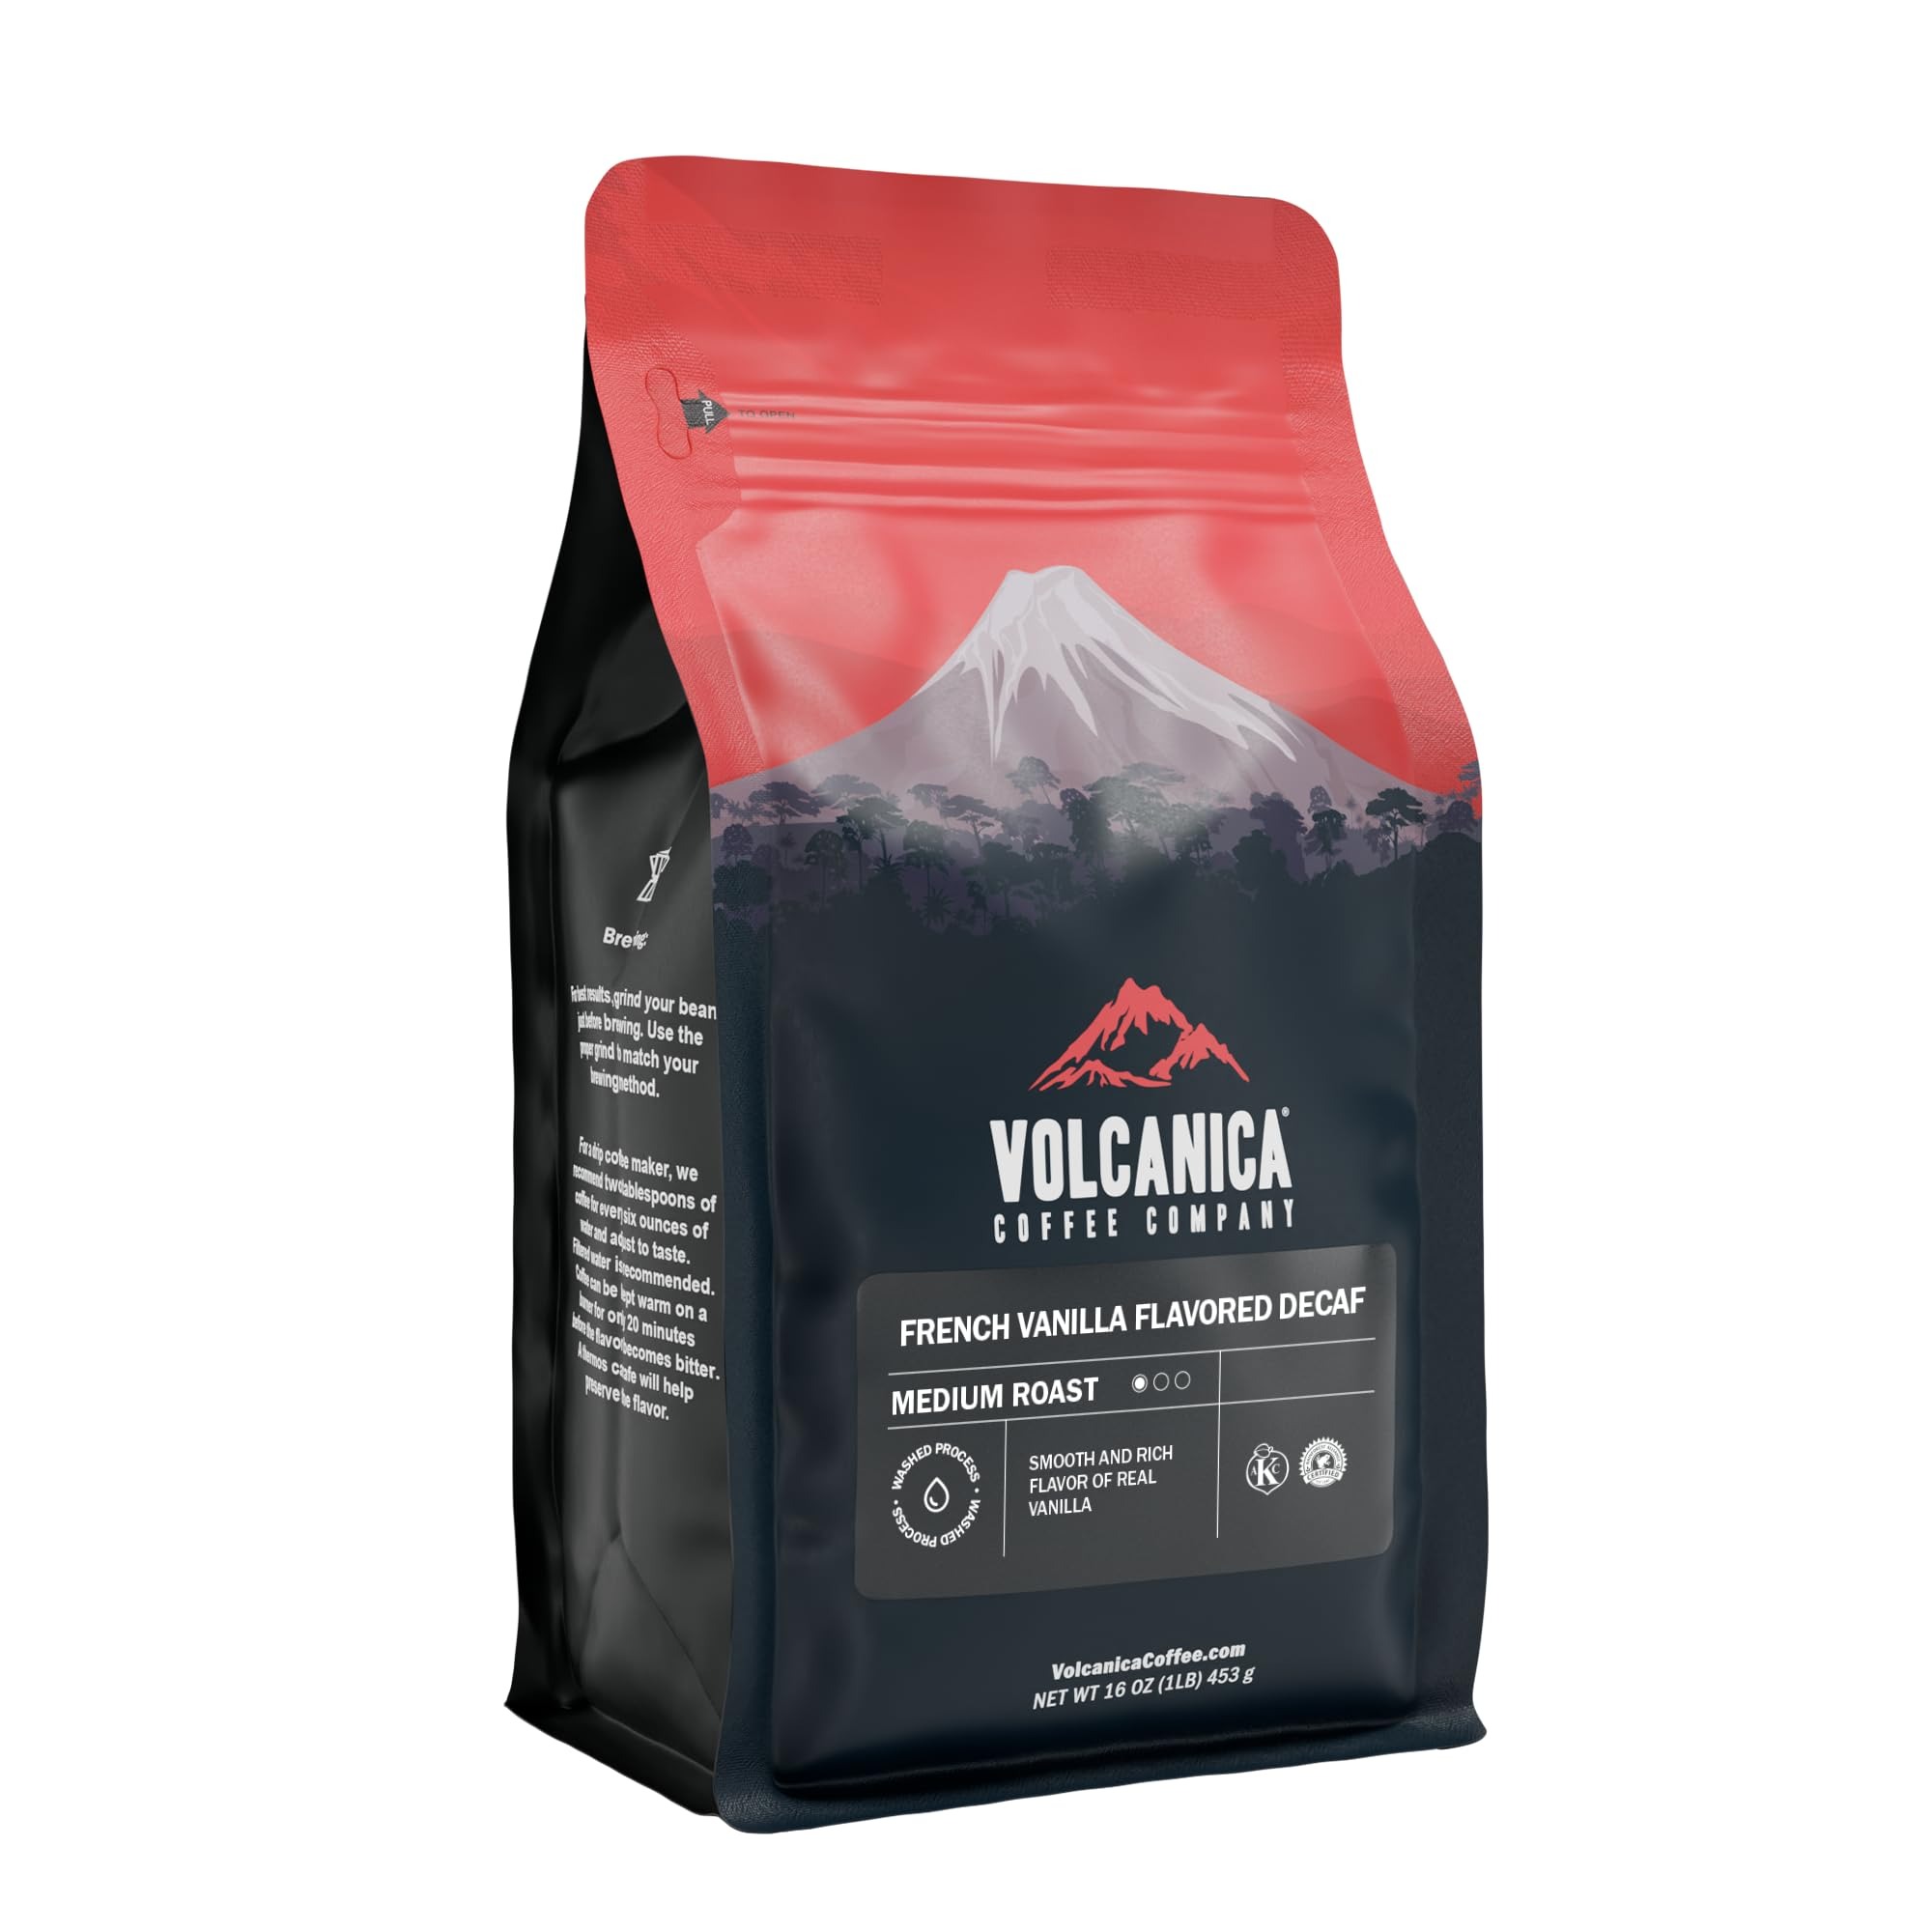
Item Name: Volcanica French Vanilla Flavored Decaf Coffee, Whole Bean, Fresh Roasted, 16-ounce
Bullet Point 1: French Vanilla decaf coffee gives you the sweet, smooth and rich flavor of real vanilla creates the perfect cup.
Bullet Point 2: TESTED FOR MOLD, QUALITY AND SAFETY: Our coffee undergoes rigorous phytosanitary testing before export and lab analysis upon arrival to check for mycotoxins and mold. We then roasted at over 400°F, this meticulous process guarantees a fresh, safe, and impurity-free coffee experience.
Bullet Point 3: Medium roasted whole beans allowing the true flavor characteristic to come through for a remarkable taste.
Bullet Point 4: Fresh roasted then immediately packed and sealed to assure freshness.
Bullet Point 5: Decaffeination by the Swiss Water Process: 100% chemical free process that delivers coffee that is 99.9% caffeine-free while protecting the unique characteristics this fine coffee.
Bullet Point 6: 100% Customer Satisfaction Guaranteed.
Product Description: French Vanilla flavored decaf coffee gives you the sweet, smooth and rich flavor of real vanilla creates the perfect cup. The decaffeination is done by the SWISS WATER PROCESS. The Swiss Water Process is a taste-driven, 100% chemical free decaffeination process that delivers a Decaf Coffee that is 99.9% caffeine-free while protecting the unique origin characteristics and flavor. Most other processes use chemical solvents, like Methylene Chloride or Ethyl Acetate to decaffeinate coffee beans. This process maintains a clean original taste for our Decaf Coffee. Volcanica Coffee is a specialty importer and retailer of exotic gourmet coffee beans that is committed to offering only the finest quality coffee from volcanic regions around the world that are wonderfully exotic and remarkable in taste. 100% customer satisfaction guaranteed.
Value: 16.0
Unit: Ounce

Price: 28.99